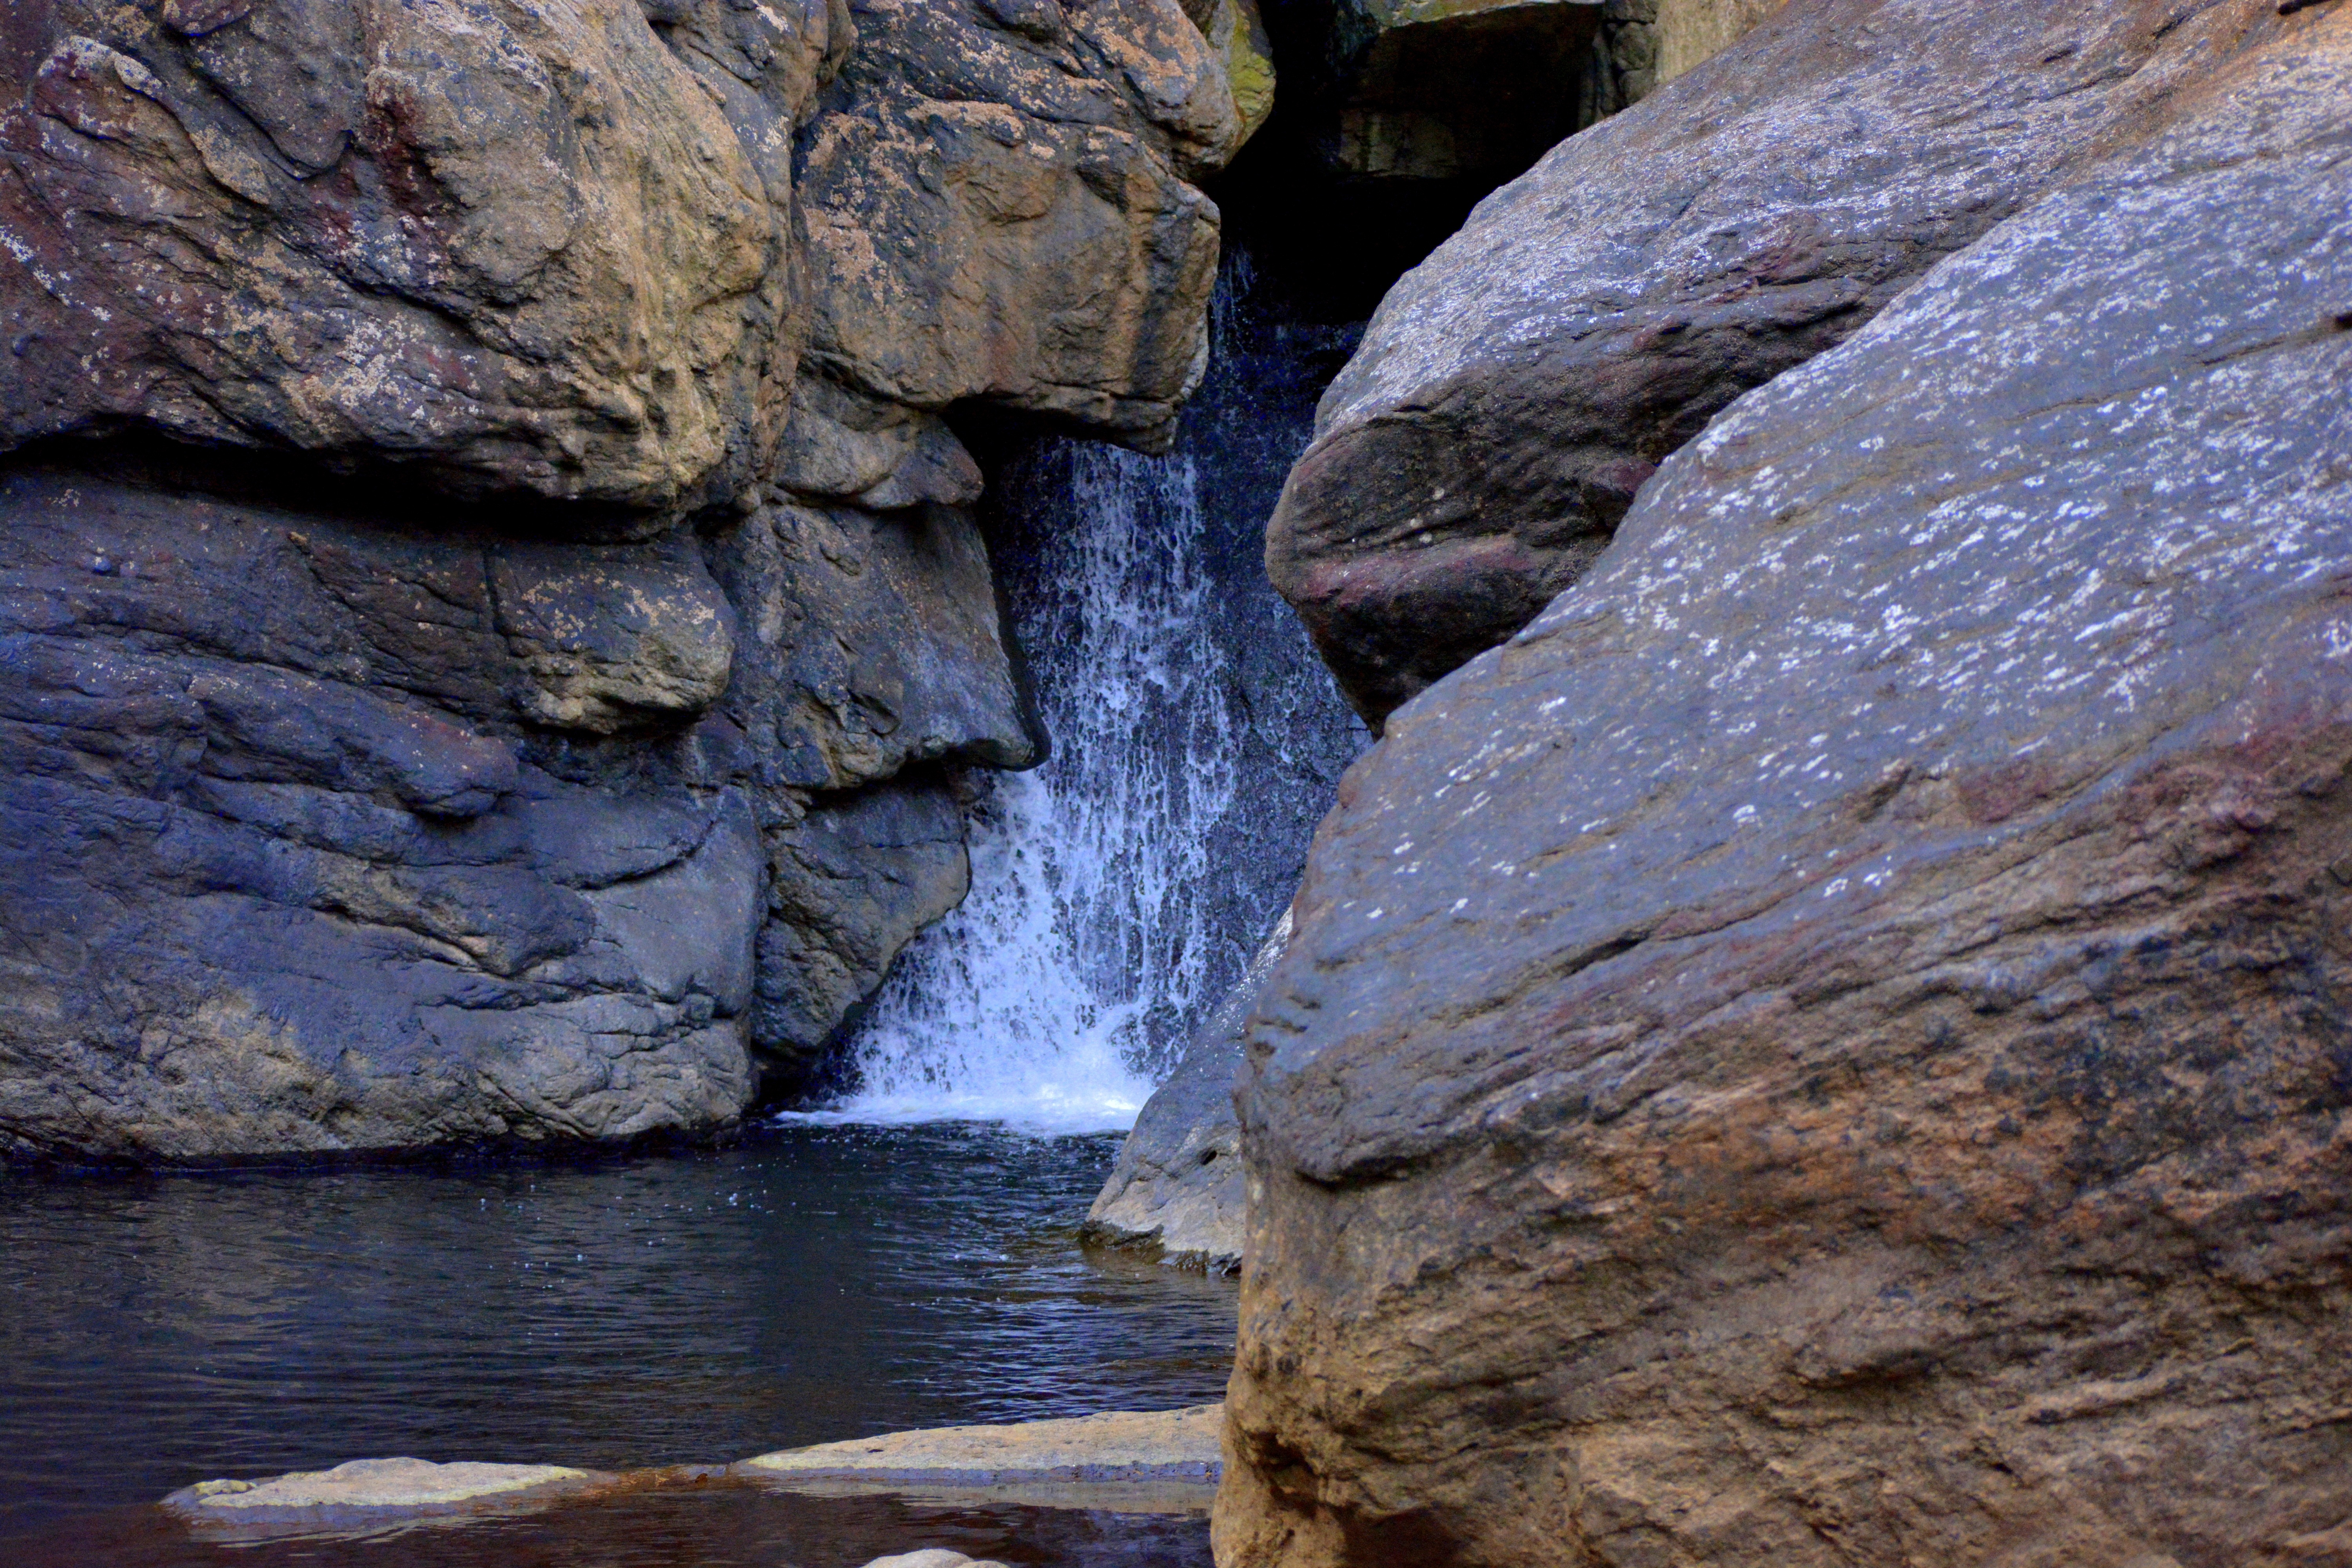
sea, coast, water, nature, outdoor, rock, waterfall, wilderness, river, travel, formation, cliff, stream, splash, rapid, canyon, terrain, material, body of water, geology, boulder, india, water feature, wadi, karnataka, natural arch, coorg